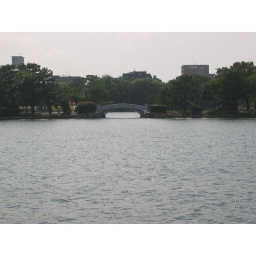
The bridge in the middle of the lake cut through from one side of the lake to the other.